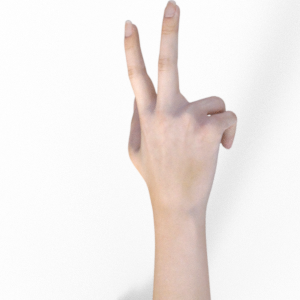
Label: scissors